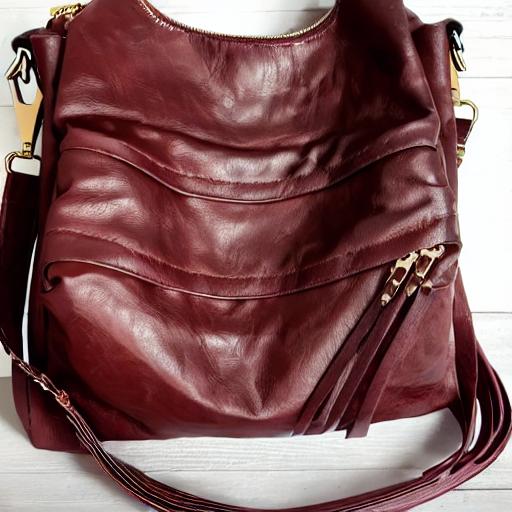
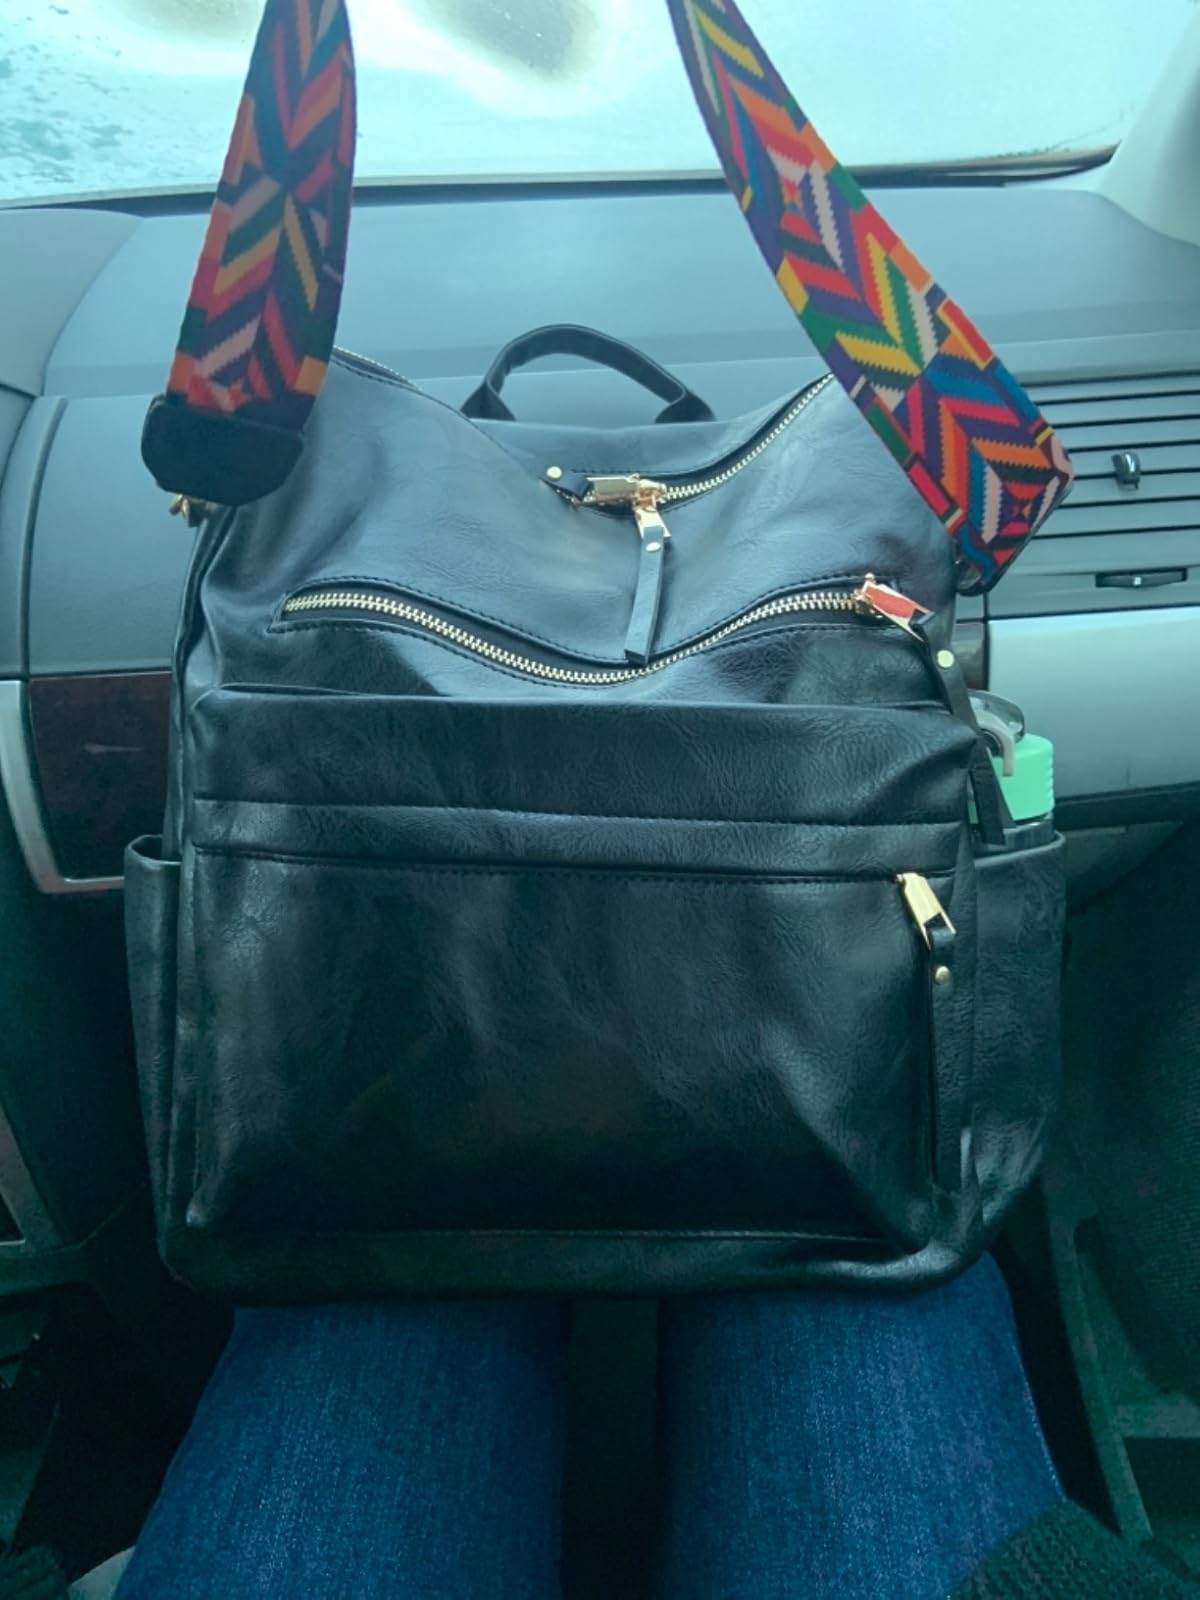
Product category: accessories_handbag
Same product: no